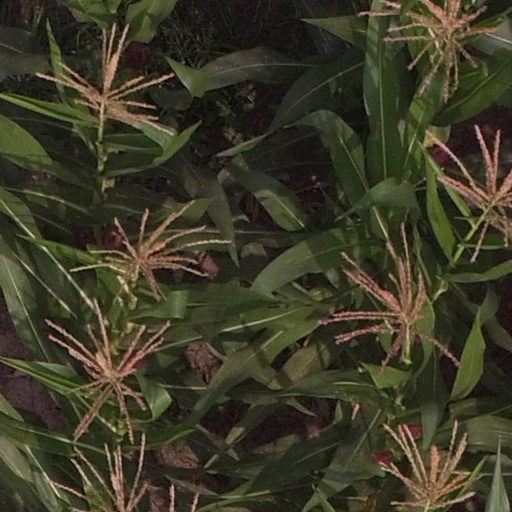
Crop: maize; corn